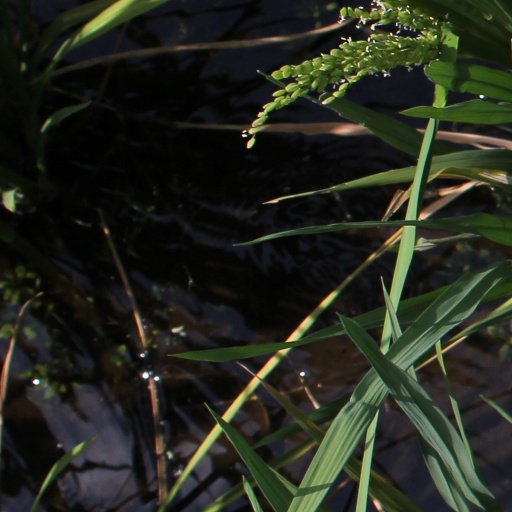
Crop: rice